Denning (Martian crater)

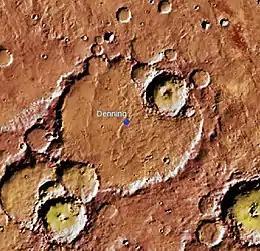
A map of Denning Crater. Up is north.

Denning Crater is a large Noachian-age impact crater in the southwestern Terra Sabaea region of the southern Martian highlands, within the Sinus Sabaeus quadrangle. It is located to the northwest of the Hellas impact basin within the furthest outskirts of the Hellas debris apron. The crater is 165 km in diameter and likely formed during the Late Heavy Bombardment, a period of intense bolide impacts affecting the entirety of the Solar System; during the Hesperian period, aeolian processes caused significant degradation of the crater's rim features and infilled the crater's floor (which is nearly at the same elevation as the surrounding plains terrain). Similar to other large craters in this region of Mars, wind-eroded features are sporadically found on the basin floor. The presence of wrinkle ridges of varying orientations within and around the Denning basin has been correlated to regional tectonic events, including the formation of the Hellas basin itself. The crater was named for British astronomer William Frederick Denning.